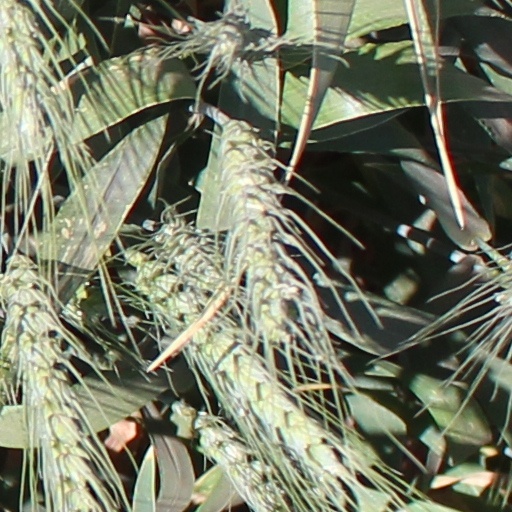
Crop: wheat